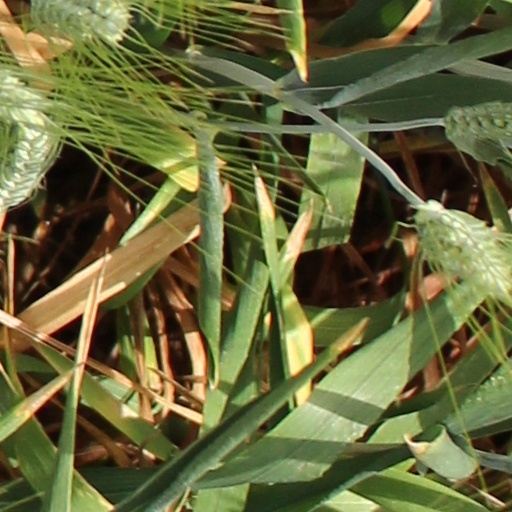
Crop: wheat